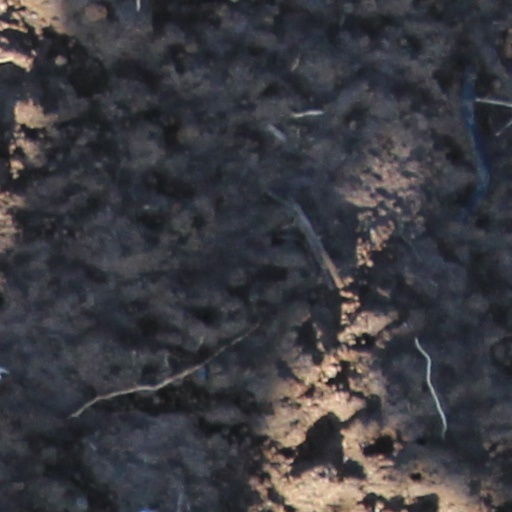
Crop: wheat